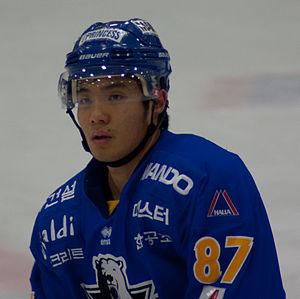
Cho Min-ho 조민호 est un joueur professionnel sud-coréen de hockey sur glace.